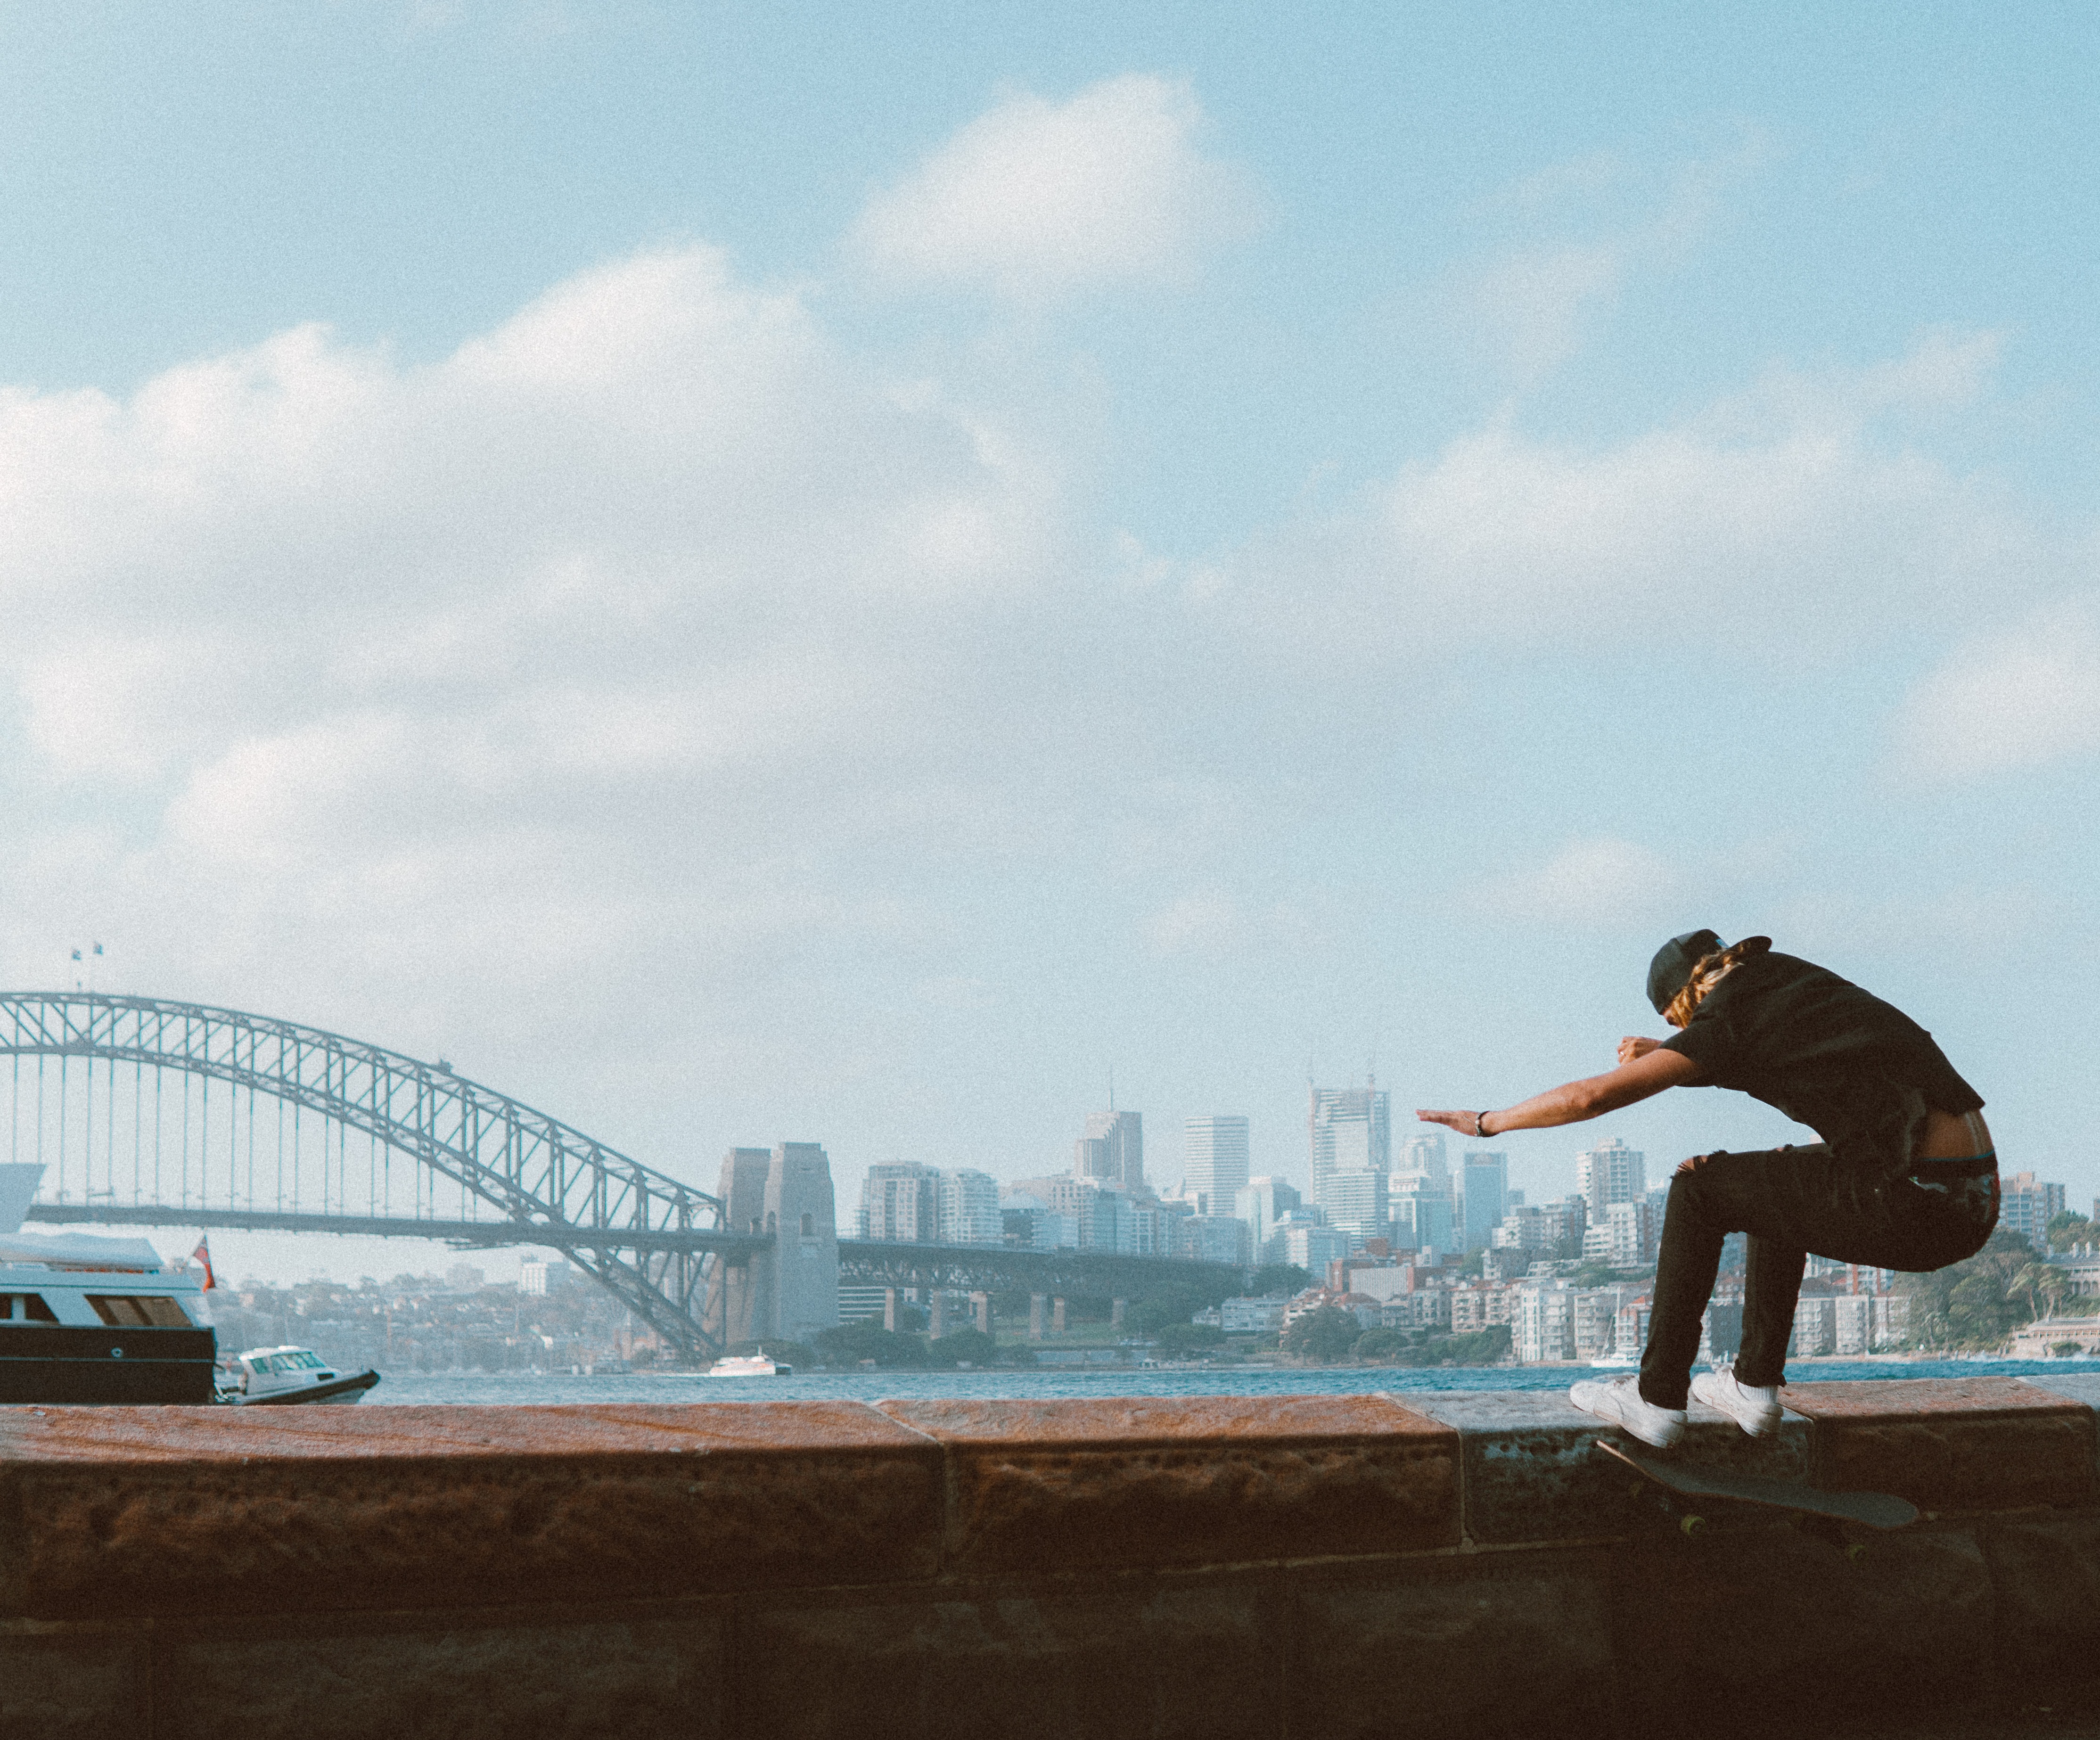
sky, water, cloud, daytime, Flip acrobatic, city, skateboard, bridge, recreation, happy, river, mountain, longboard, tourism